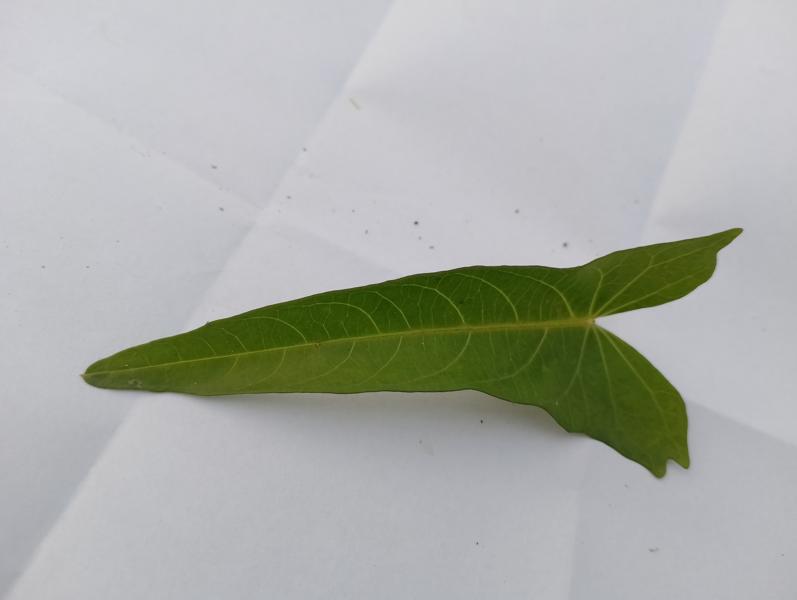
Weed species: Ipomoea aquatic